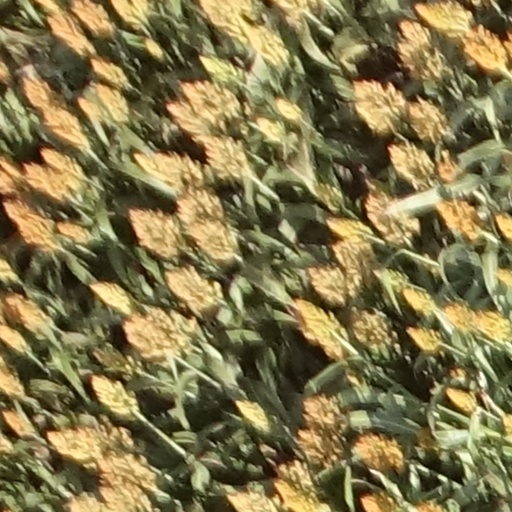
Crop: sorghum